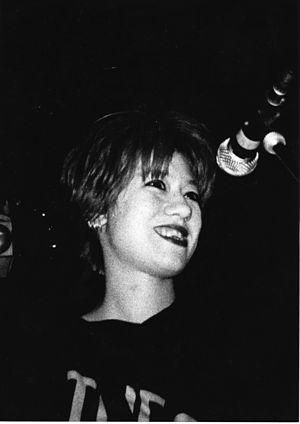
Lush est un groupe de rock britannique, originaire de Londres, en Angleterre. Tous leurs titres sont composés et chantés par Miki Berenyi ou Emma Anderson. Le décès de Chris Acland le 17 octobre 1996 entraîne la fin du groupe. Ils se réunissent en 2015 et se séparent de nouveau en 2016.